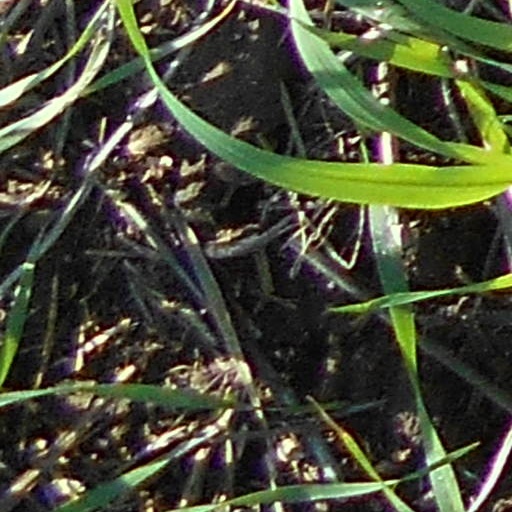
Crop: wheat